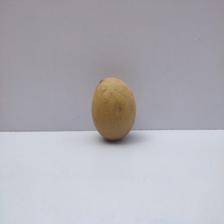
Size: Medium